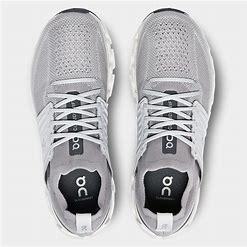
Brand: ON
Model: Cloudswift